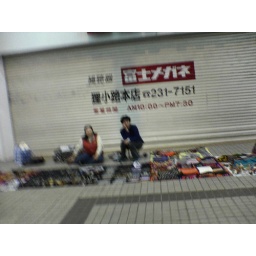
Selling by the side of the road sorry for vibration picture taken while on bike